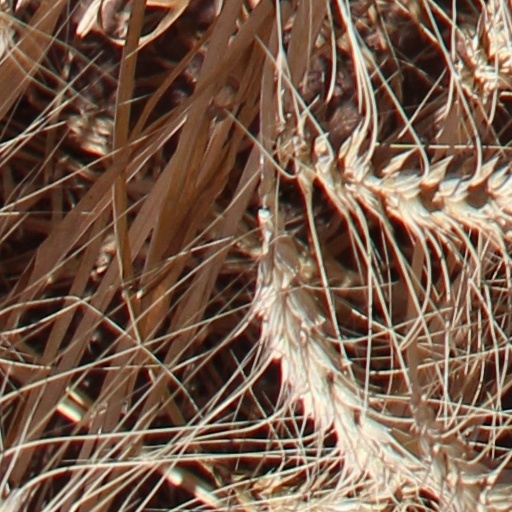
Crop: wheat